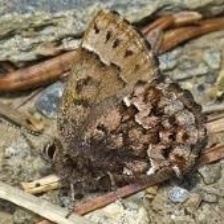
Species: EASTERN PINE ELFIN